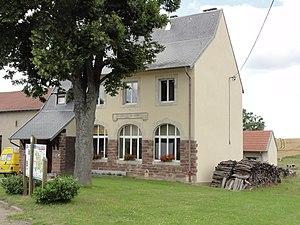
Blémerey (M-et-M) mairie - école